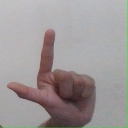
अक्षर: ल